Collegiate secret societies in North America

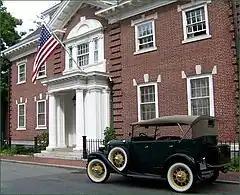
Owl Club Clubhouse, Cambridge, Massachusetts.

Harvard University does not have secret societies in the usual sense, though it does have final clubs, fraternities, sororities, and a variety of other secret or semi-secret organizations.